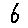
Label: 6